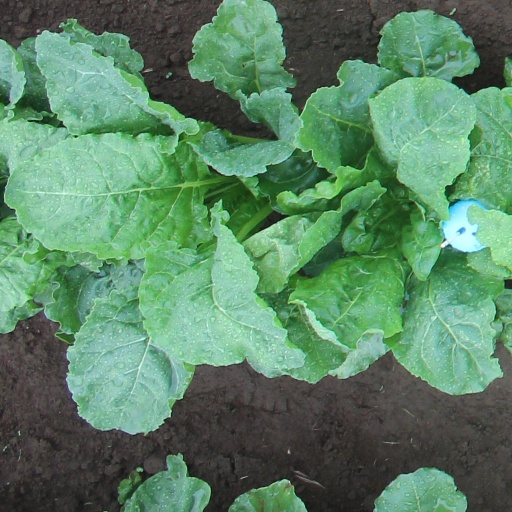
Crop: sugar beet